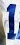
Number: 1